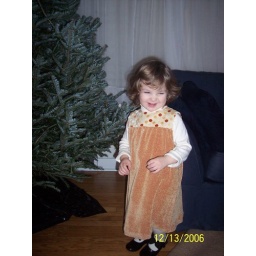
Being squirrely at home - Was trying to get a pic in front of the tree - No cooperation